The Blasting Room

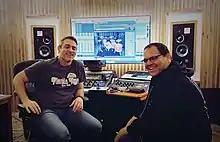
Jason and Bill in the Mastering Suite for the release of the Blasting Room virtual instrument by Room Sound.

The Blasting Room is a recording studio in Fort Collins, Colorado. Founded by members of the punk rock band All in 1994, it is owned and operated by musician Bill Stevenson (Descendents, Black Flag, All, Only Crime) and Jason Livermore. The studio is known for recording and producing many punk rock bands, with Stevenson and Livermore serving as in-house audio engineers and record producers.